History of Animals

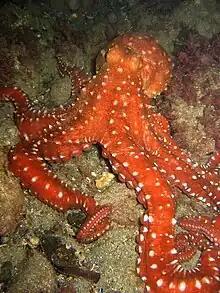
Aristotle observed that the octopus can change colour when disturbed.

History of Animals ("Ton peri ta zoia historion", "Inquiries on Animals"; , "History of Animals") is one of the major texts on biology by the ancient Greek philosopher Aristotle. It was written in sometime between the mid-fourth century BC and Aristotle's death in 322 BC.